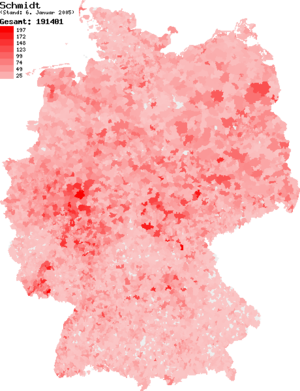
Schmidt est un patronyme allemand qui est un métier, der Schmied, qui signifie « le forgeron ». Il peut faire référence à :